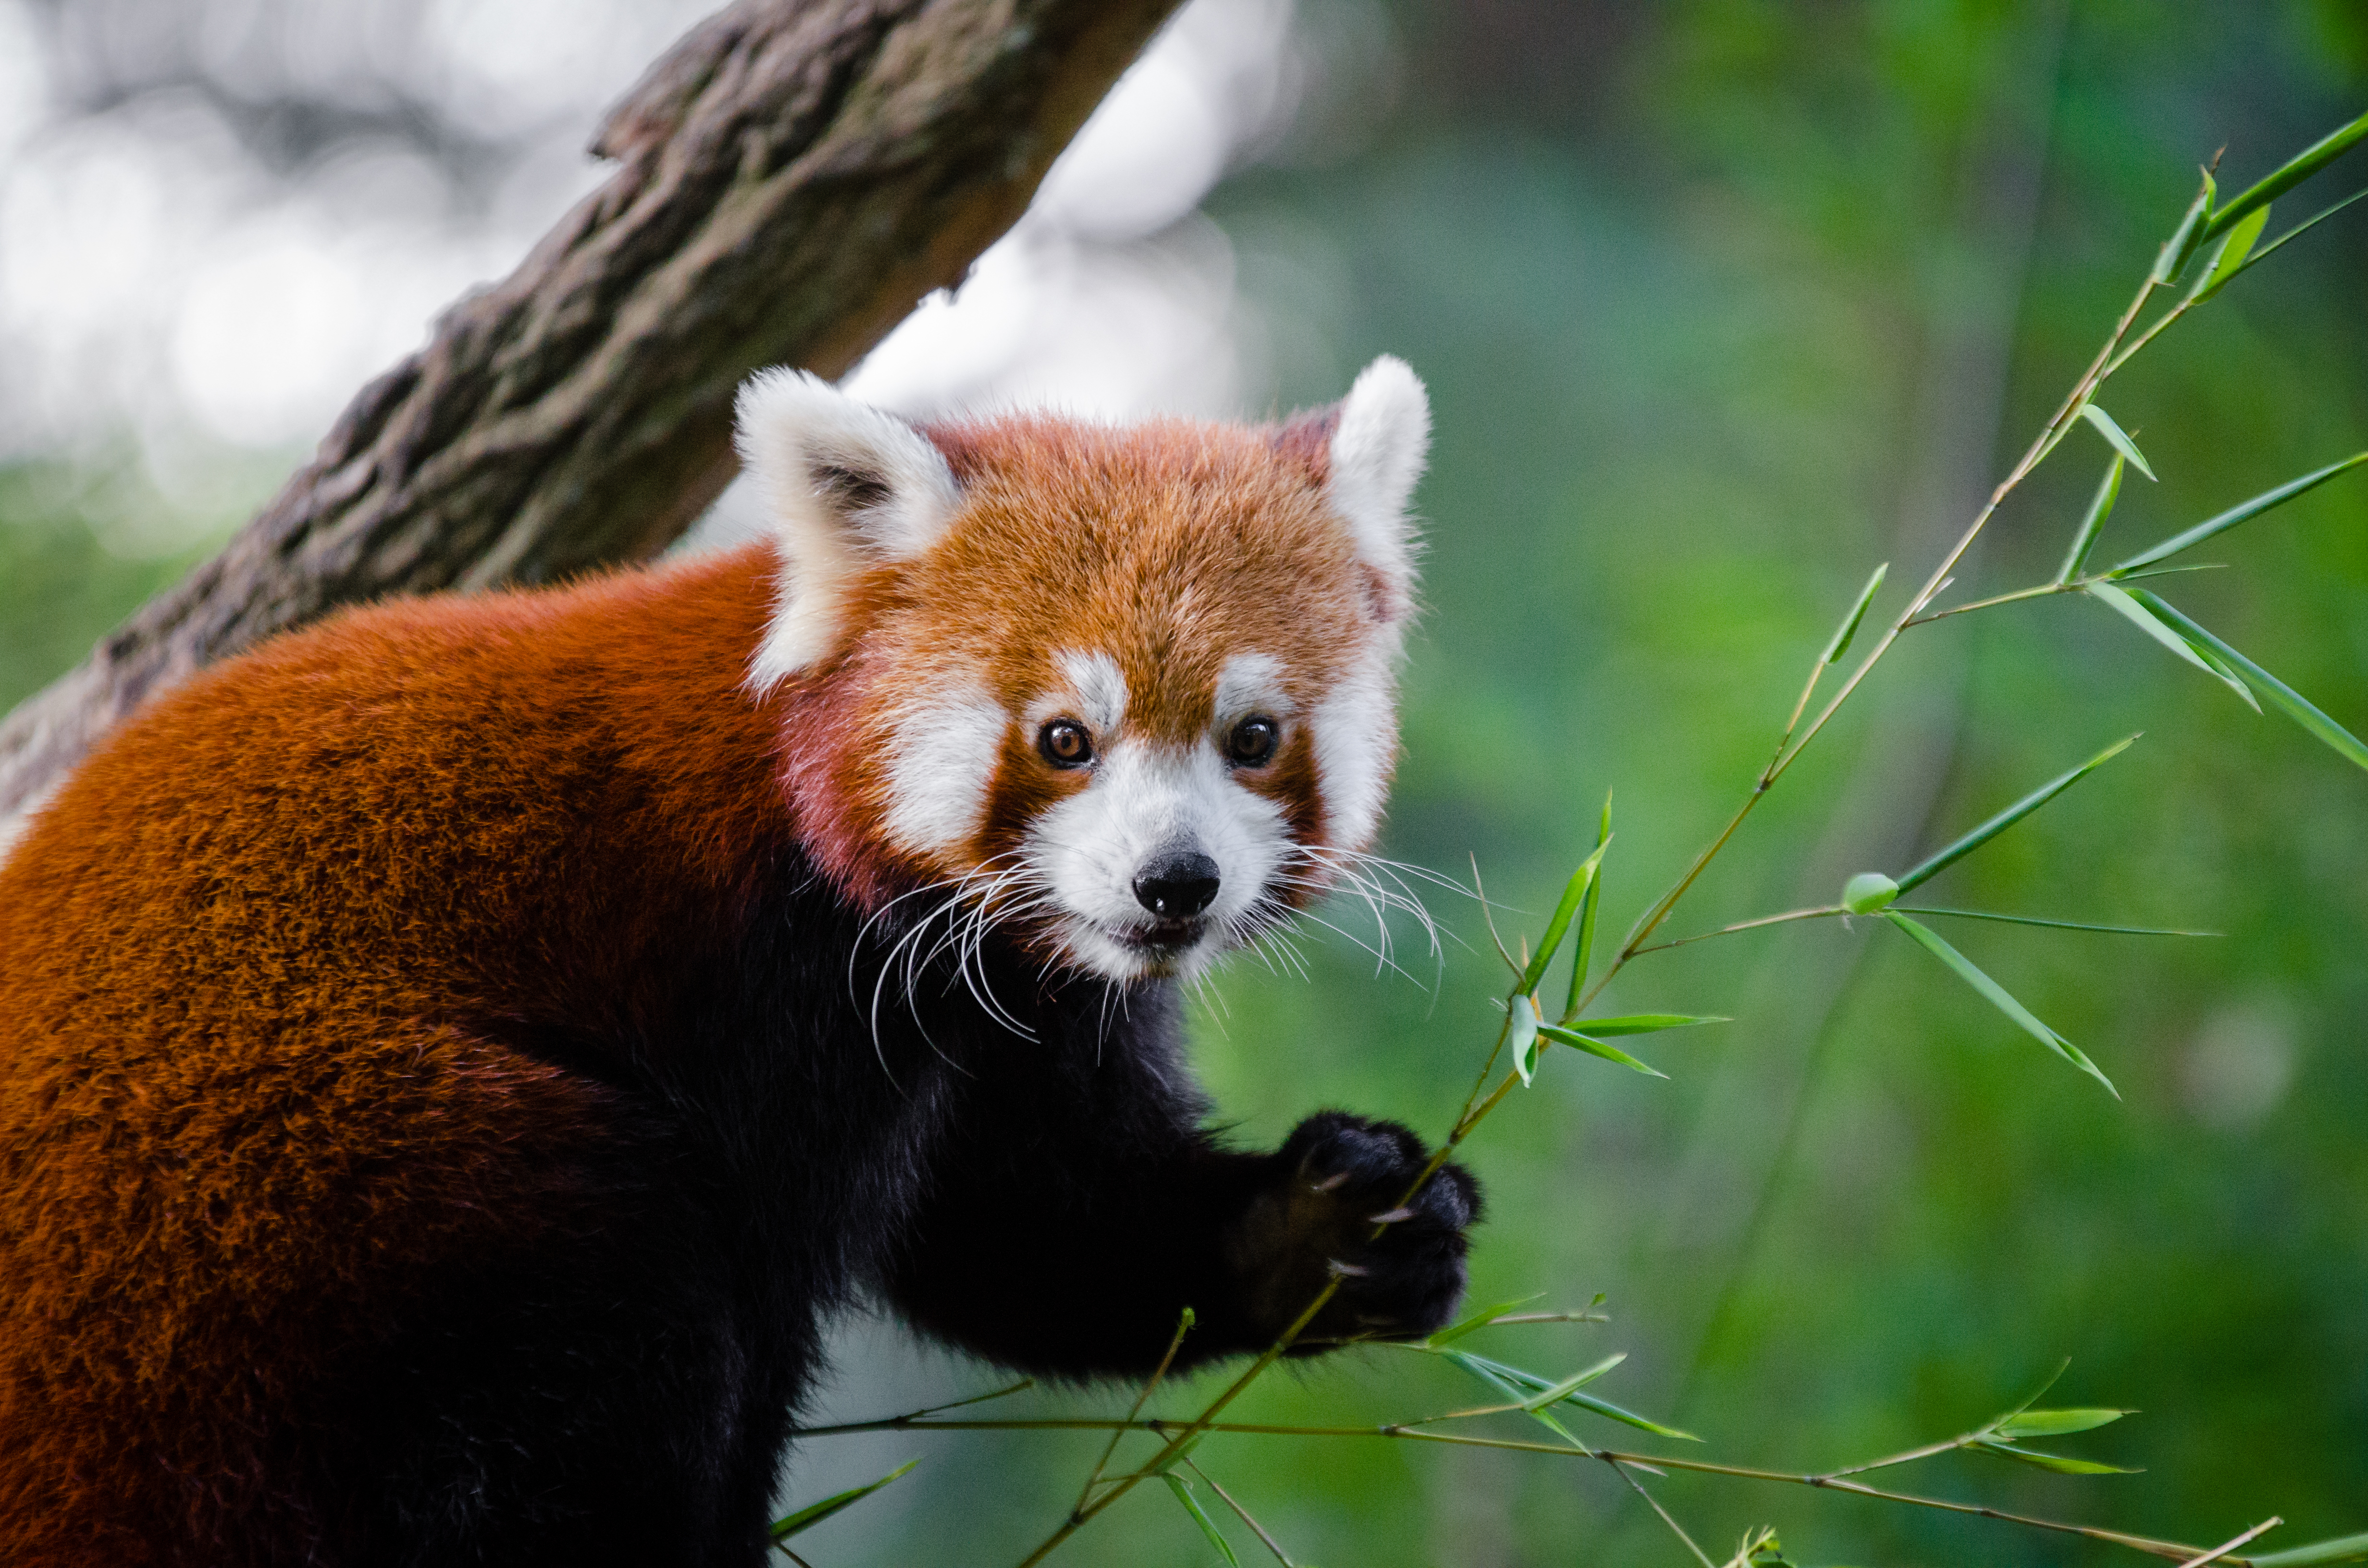
tree, nature, bokeh, blur, field, vintage, sweet, feet, animal, cute, female, wildlife, zoo, fur, orange, young, spring, green, high, red, foot, mammal, nikon, fauna, red panda, panda, 2015, face, nose, whiskers, paw, tail, animals, ears, endangered, vertebrate, germany, deutschland, natur, paws, tier, depth, iso, depthoffield, fell, gesicht, baum, adorable, bamboo, d7000, roter, kleiner, niedlich, sues, suess, species, bedrohte, tierart, tierpark, weiblich, jungtier, jung, ohren, schwanz, nase, bedroht, ailurus, fulgens, mozilla, firefox, wochenende, weekend, fr hling, gr n, s s